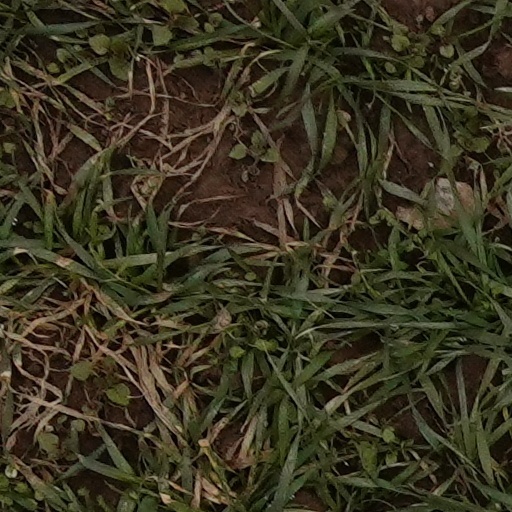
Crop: wheat